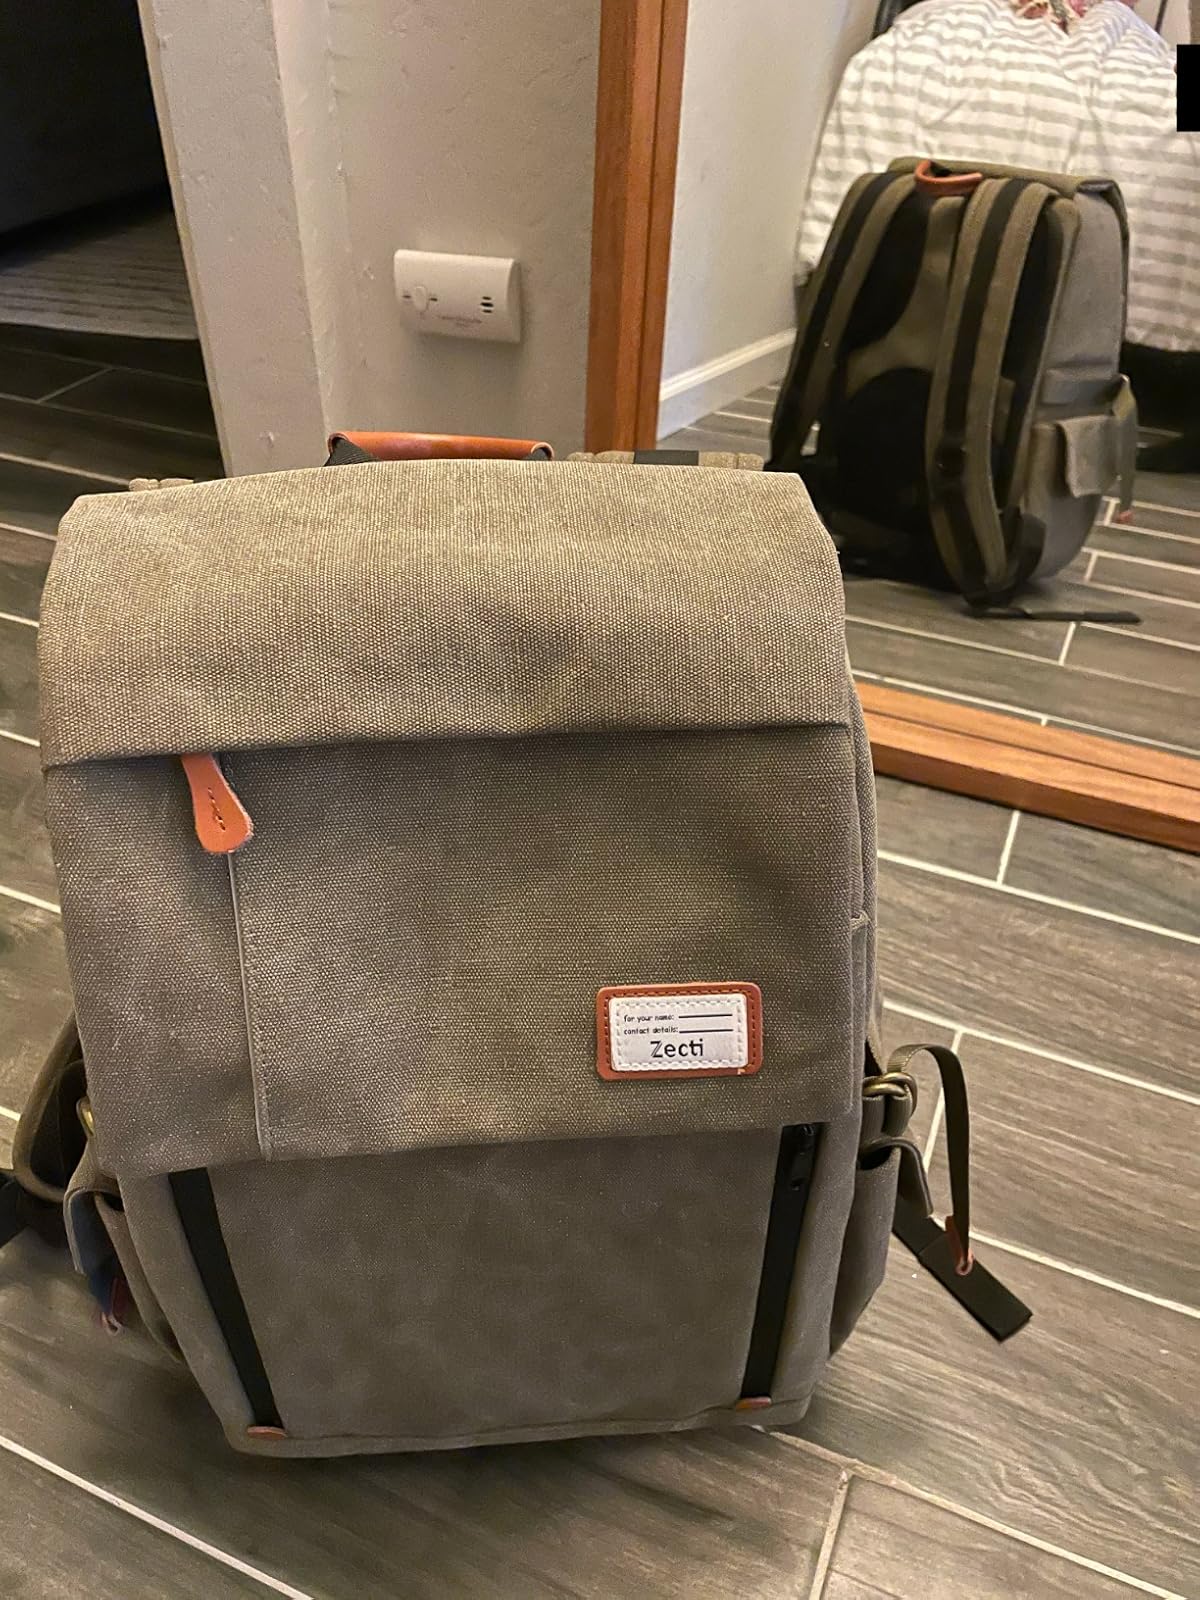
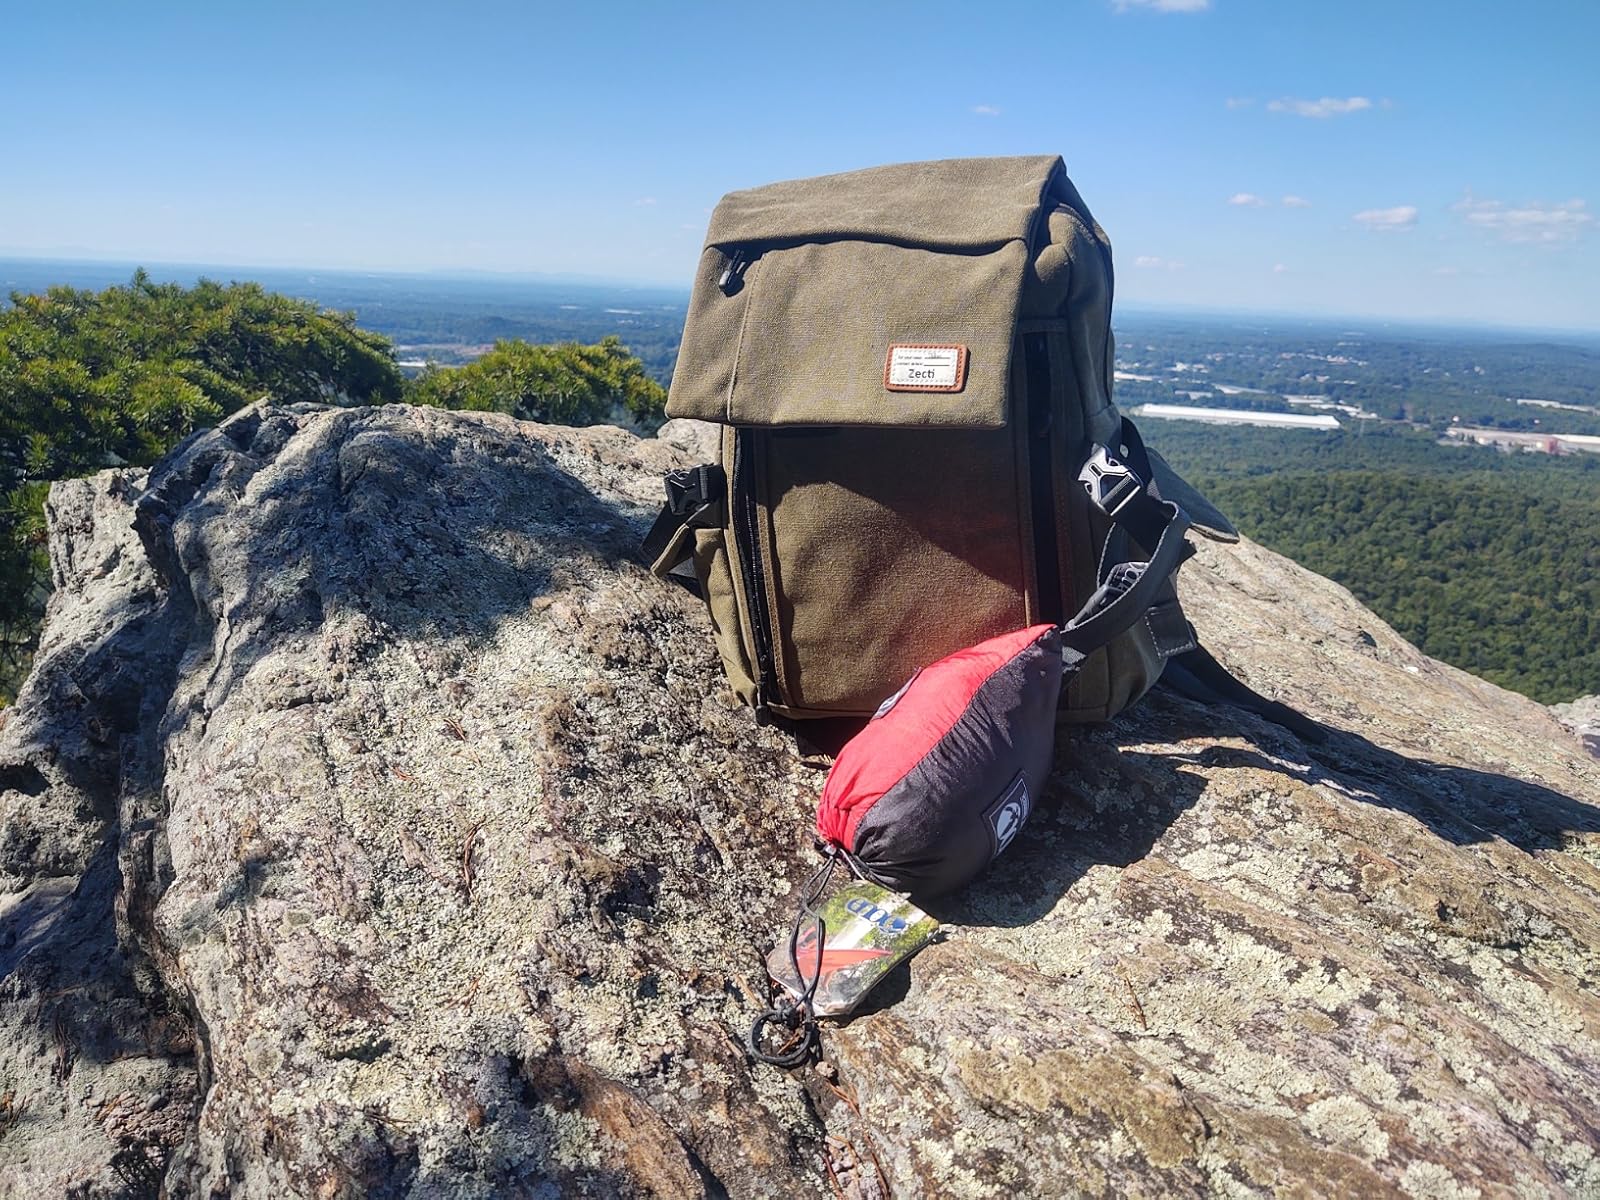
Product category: bag
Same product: yes